Antonio Meucci

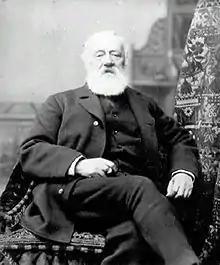
Meucci in 1878

Antonio Santi Giuseppe Meucci (13 April 1808 – 18 October 1889) was an Italian inventor and an associate of Giuseppe Garibaldi, a major political figure in the history of Italy. Meucci is best known for developing a voice-communication apparatus that several sources credit as the first telephone.